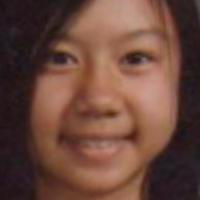
Age group: age 11-20